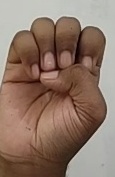
ASL sign: E